Prince Edward's Gate

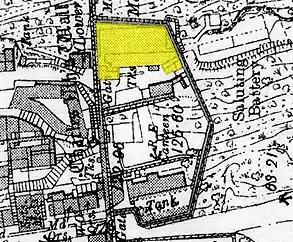
Section of 1908 Ordnance Survey map of Gibraltar with Flat Bastion. North to the left. Prince Edward's Gate at lower edge of map, tucked behind orillon of west wall of bastion, next to retired flank.

Prince Edward's Gate "(pictured at right and below)" is located on Prince Edward's Road in Gibraltar, the British Overseas Territory at the southern end of the Iberian Peninsula. The gate is in the Charles V Wall, one of the sixteenth-century fortifications of Gibraltar that formed the early southern defences of the city. Prince Edward's Gate, which was constructed in 1790, extends from the northwest corner of the Flat Bastion, another sixteenth-century fortification which projects southward from the Charles V Wall. The gate was positioned adjacent to the retired flank of the bastion, behind the orillon of its west wall "(pictured in OS map at right)", to aid in its defence. Prince Edward's Gate overlooked Trafalgar Cemetery to the southwest and the former St. Jago's Cemetery to the northwest.